Robert Sutton (diplomat)

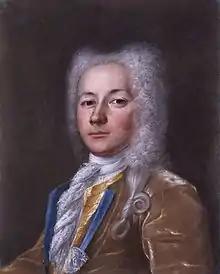

Sir Robert Sutton (167113 August 1746) was an English diplomat and politician who sat in the House of Commons from 1722 to 1741.